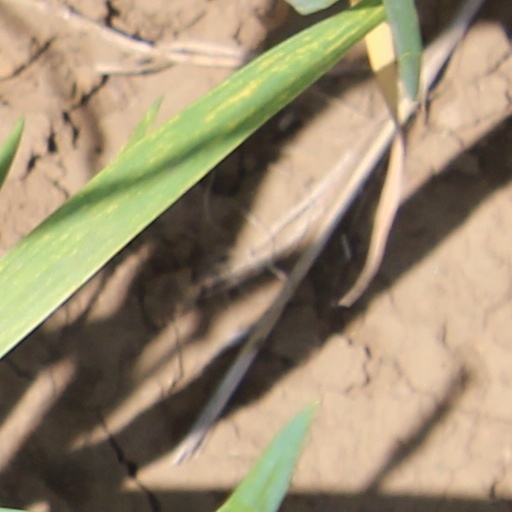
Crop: wheat